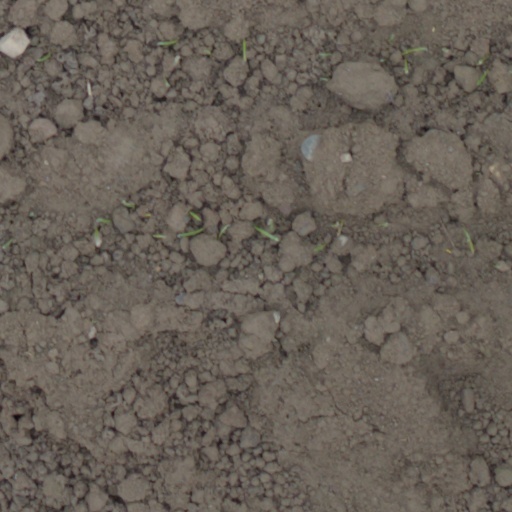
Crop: wheat